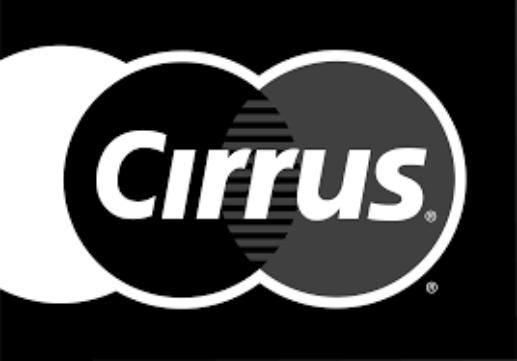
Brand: Cirrus
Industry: Electronic